The Tiger's Coat

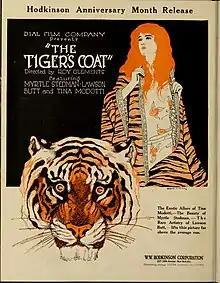

The Tiger's Coat is a 1920 American silent drama film directed by Roy Clements and starring Lawson Butt, Tina Modotti and Myrtle Stedman.